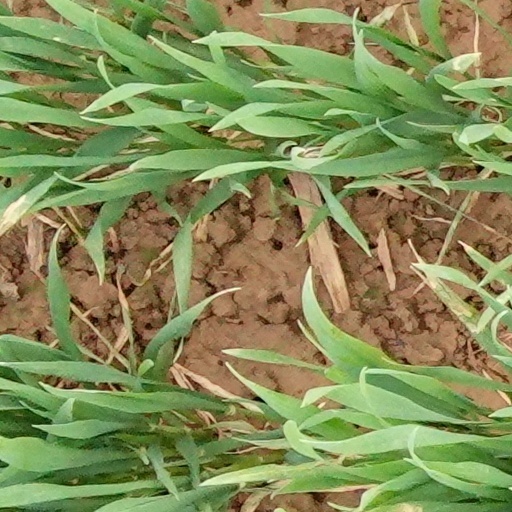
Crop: wheat